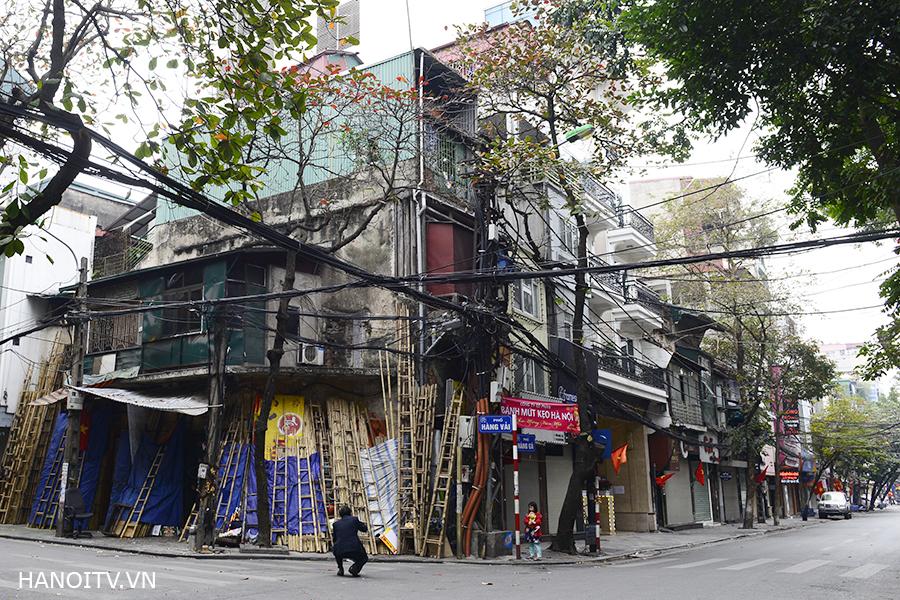
cô bé đang nhìn về hướng có một người đàn ông mặc đồ đen